Garden of Eden

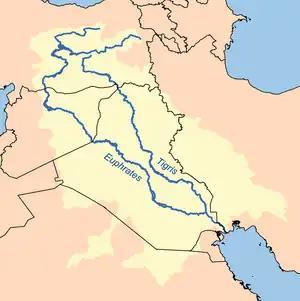
The Tigris and Euphrates rivers

Suggestions for the location of Eden include the head of the Persian Gulf, as argued by Juris Zarins, in southern Mesopotamia where the Tigris and Euphrates rivers run into the sea; and in the Armenian Highlands or Armenian National Plateau. British archaeologist David Rohl locates it in Iran, and in the vicinity of Tabriz, but this suggestion has not been adopted by mainstream academia.